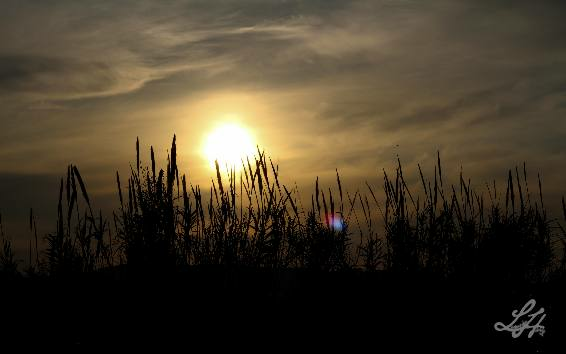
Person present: No